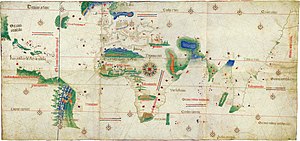
Mauritius / Galleri
Mauritius er en østat, der ligger 900 km øst for Madagaskar. Øen, der regnes med til Afrika, har et areal på ca. 1900 km². Store dele af øen er dækket af grønne sukkerrørsplantager i okkerrød jord. Hovedstaden og den største by i Mauritius er Port Louis.